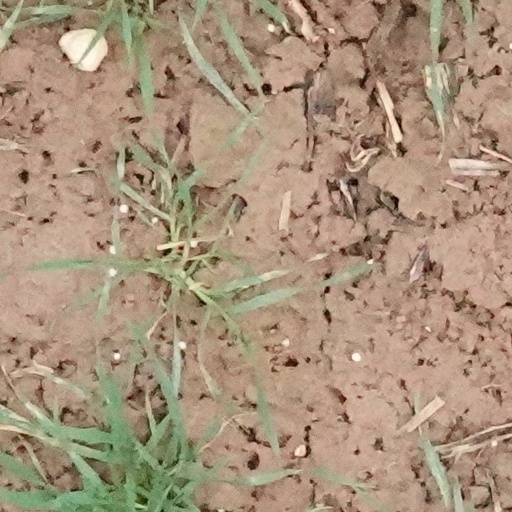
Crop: wheat